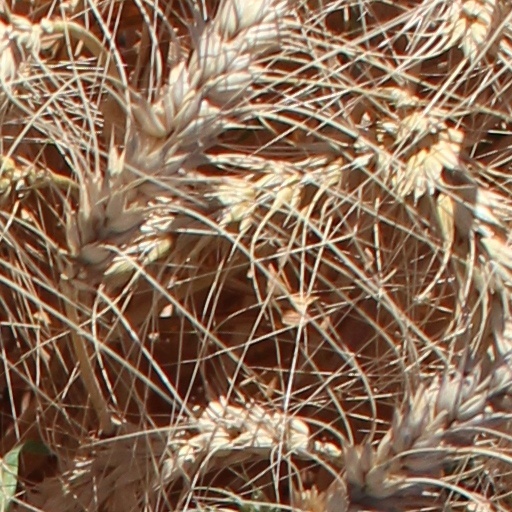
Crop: wheat